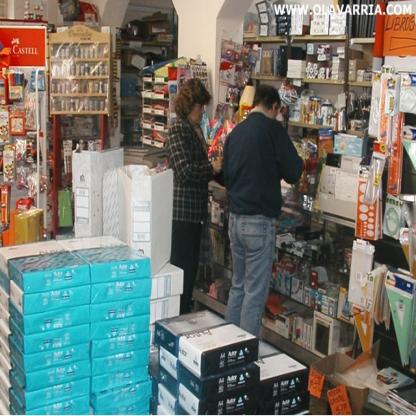
Scene: Indoor